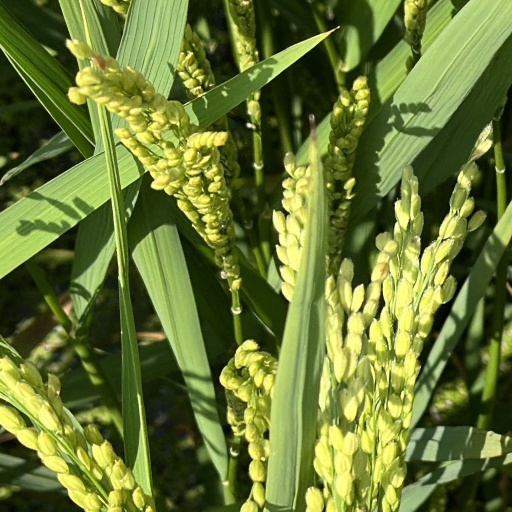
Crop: rice